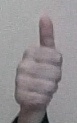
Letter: aleff